Vidhan Bhavan, Lucknow

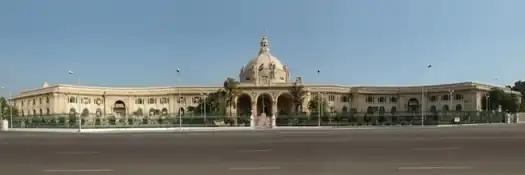

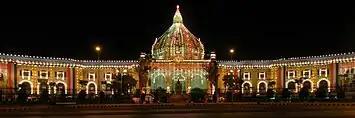

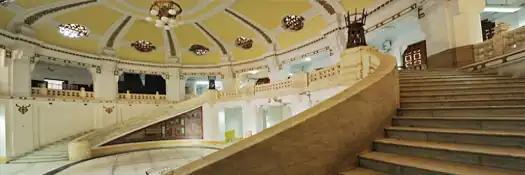

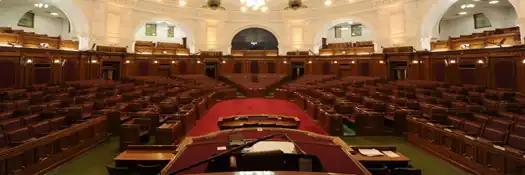

Articles 168 to 212 in Part VI of the constitution of India deal with the organisation, composition, duration, officers, procedures, privileges, powers and so on of the state legislature. The Uttar Pradesh Legislature (Vidhan Bhavan) consists of two houses called the Vidhan Sabha and the Vidhan Parishad with the governor of Uttar Pradesh acting as their head.